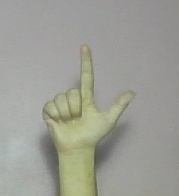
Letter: laam